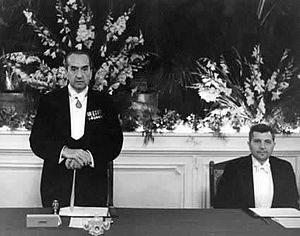
Stanley Melbourne Bruce est un homme d'État. Il fut le 8ᵉ Premier ministre d'Australie de 1923 à 1929. Il mena d'importantes réformes pour développer le pays mais sa gestion controversée des relations industrielles provoqua la chute de son gouvernement et une sévère défaite électorale pour son parti. Il se tourna alors vers une carrière internationale en tant que haut-commissaire au Royaume-Uni et représentant de l'Australie à la Société des Nations. Après la Seconde Guerre mondiale, il présida le conseil de l'organisation des Nations unies pour l'alimentation et l'agriculture.